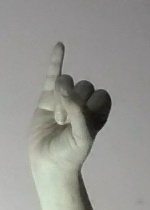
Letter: meem